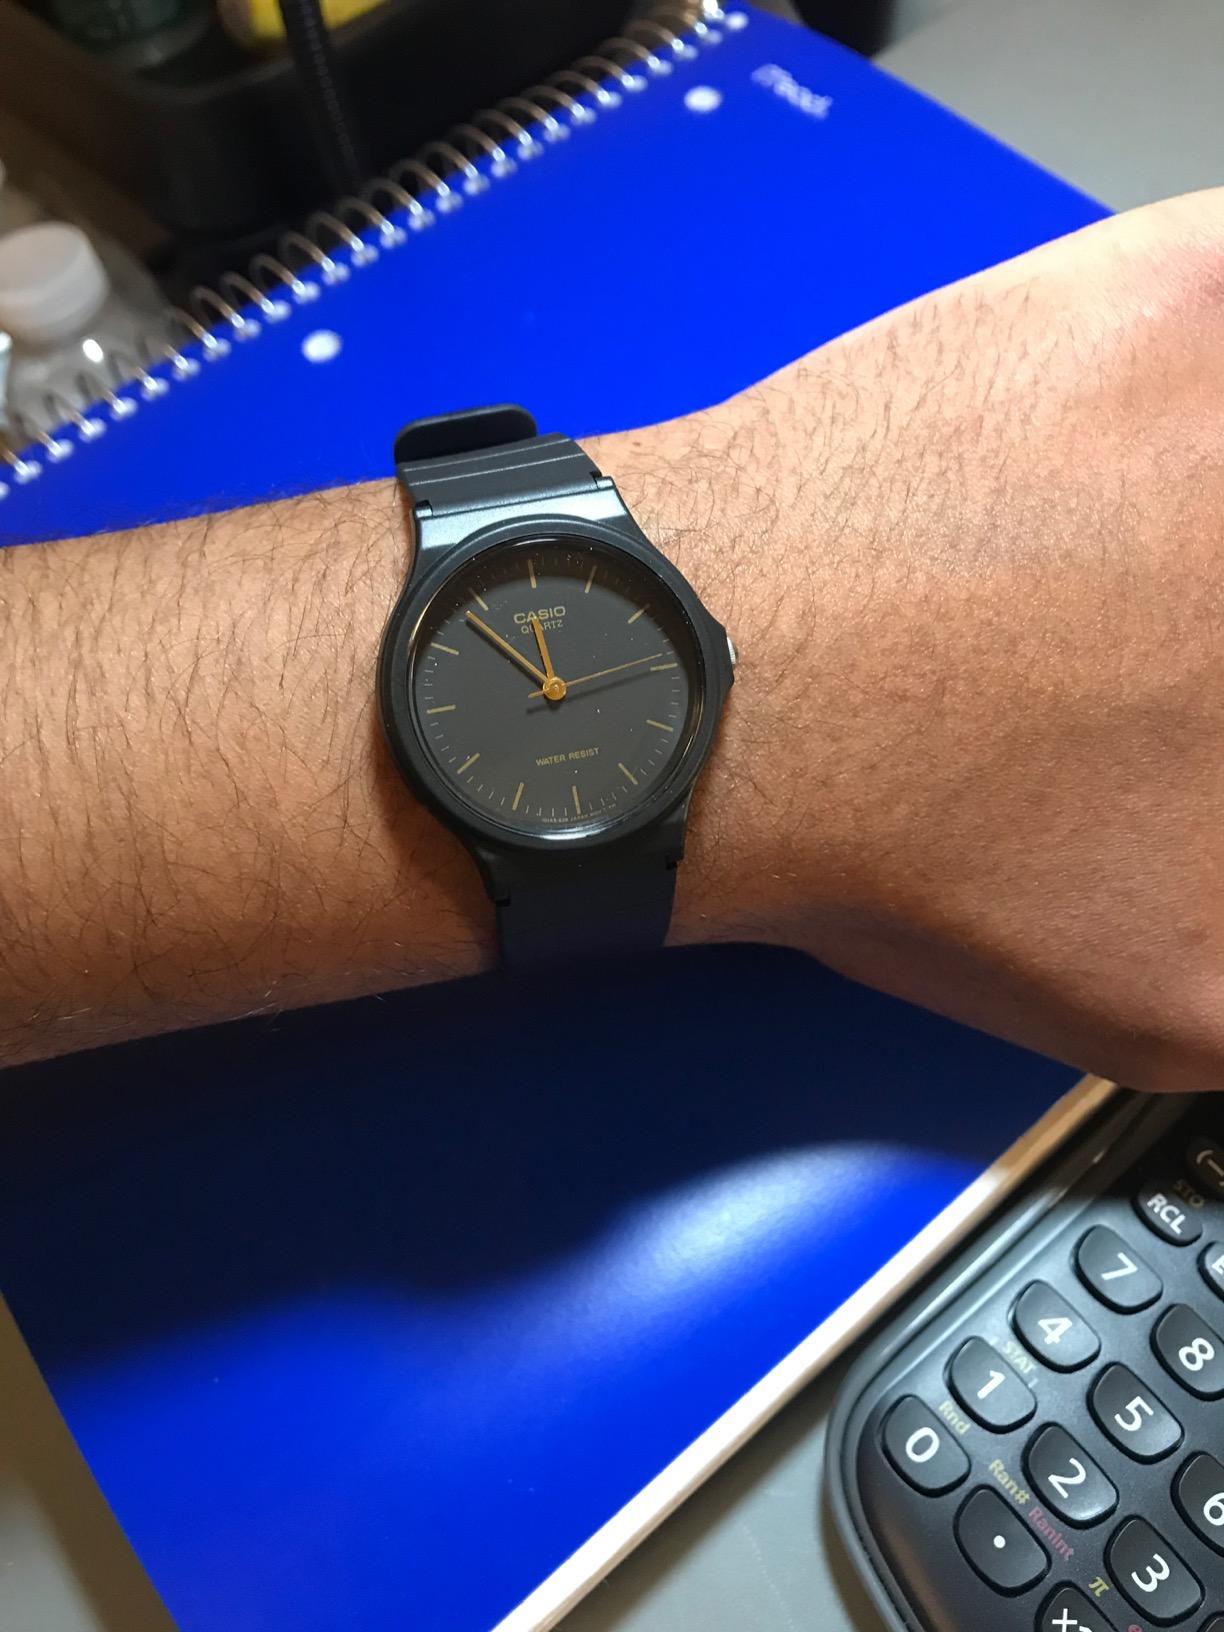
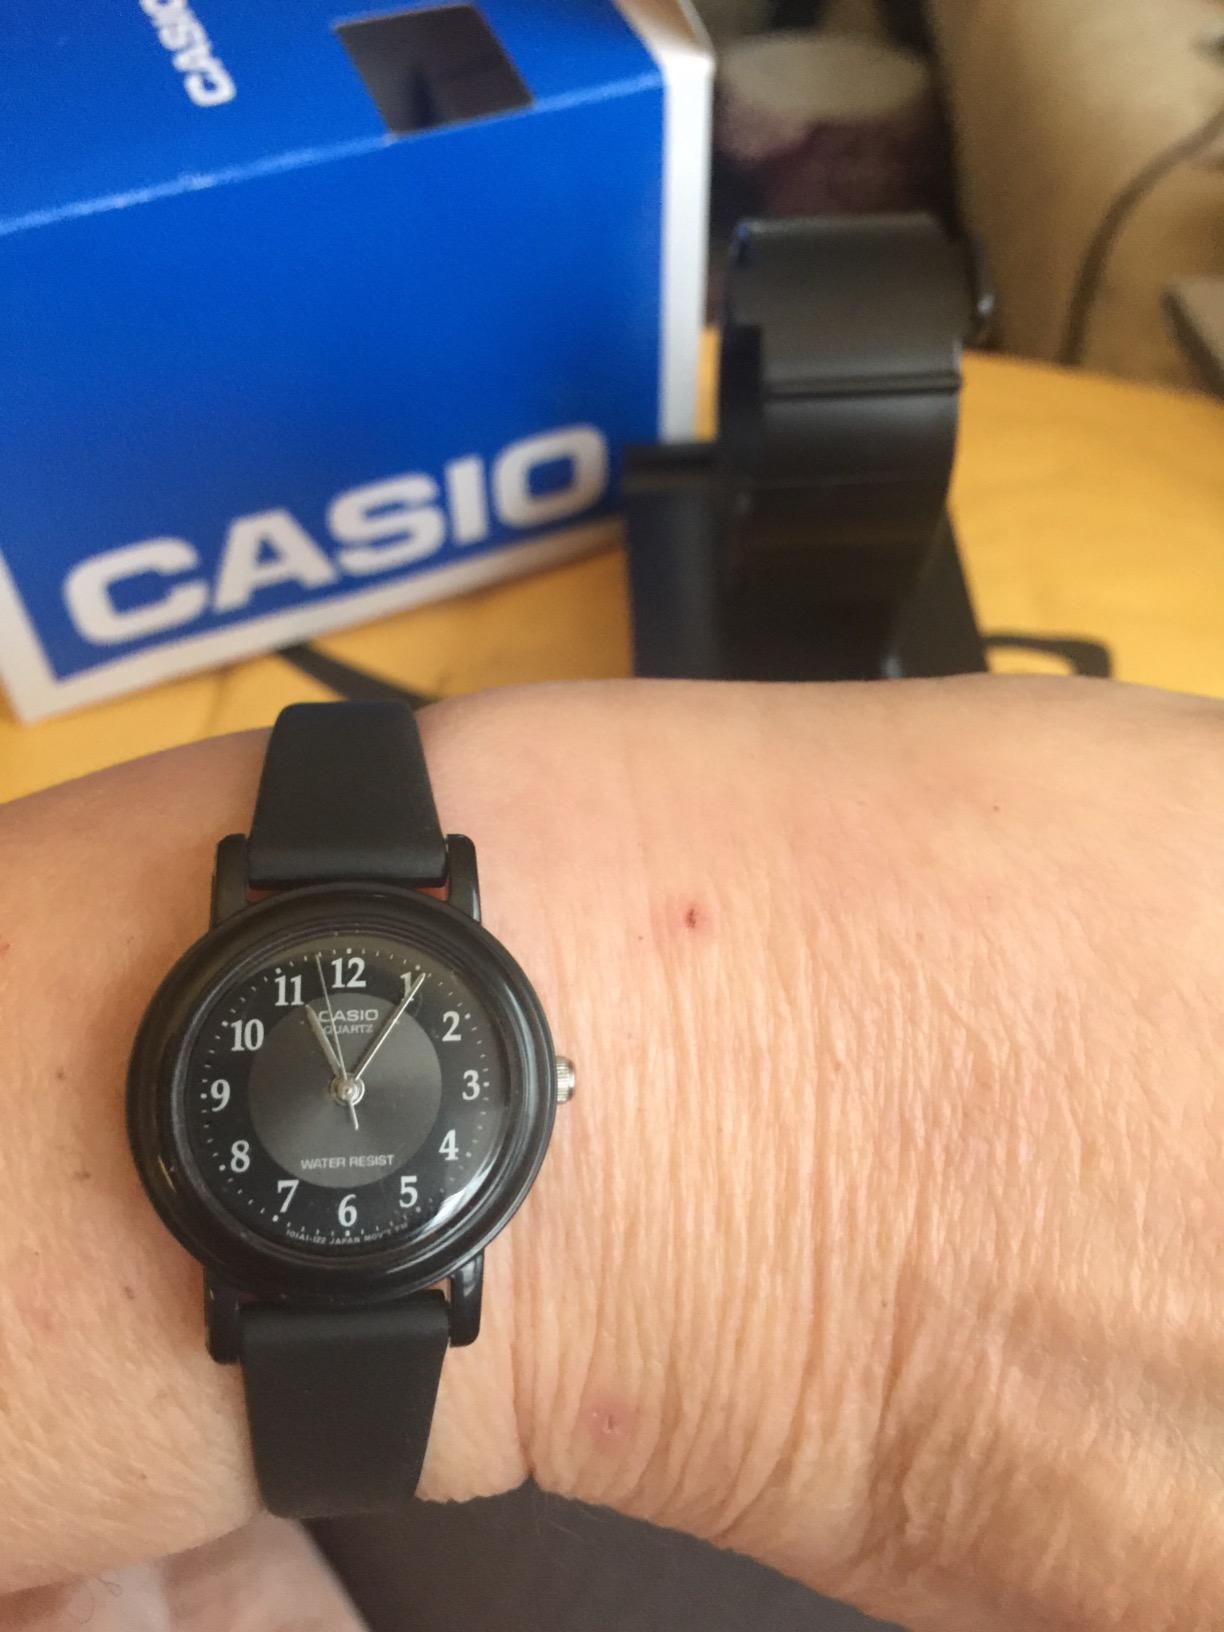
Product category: accessories_watch
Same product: no